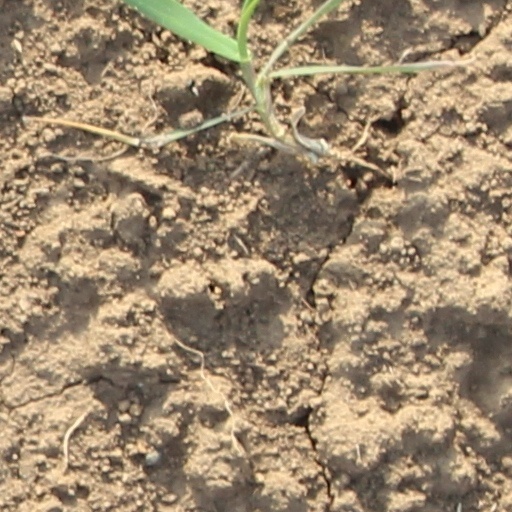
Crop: wheat